Apple bobbing

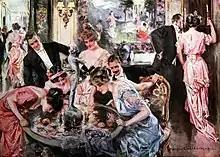
"Halloween", 1915, Howard Chandler Christy

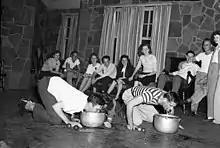
North Texas Agricultural College students bobbing for apples, circa 1930s

A common variant of bobbing of apples is the game snap apple or apple on a string, in which apples are hung from the ceiling and contestants jump to take bites - the winner is the contestant that manages to eat their entire apple first. To increase the difficulty, it is common to spin the apples beforehand or shake the cords, often catching contestants who are unaware or too slow in the face.